Postcard

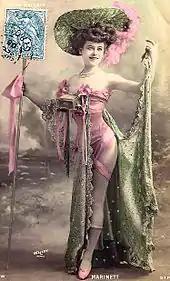
Folies Bergère costume,

After the war, the production of postcards continued, albeit in different styles than before. Demand for postcards decreased, especially as telephone usage grew. There was still a need for postcards, which would be dubbed the "poor man's telephone". As tastes changed, publishers began focusing on scenic views, humor, and fashion. "White border" cards, which existed prior to the war, were produced in greater numbers from roughly 1915 to 1930 in the United States. They required less ink and had lower production standards than fine German cards. These were later replaced by "linen" postcards in the 1930s and 1940s, which used a printing process popularized by Curt Teich. Finally, the modern era of Photochrom (often shortened simply to "chrome") postcards began in 1939, and gained momentum around 1950. These glossy, colorful postcards are what we most commonly encounter today. Postcard sales dropped to around 25% of 1990s levels, with the growing popularity of social media around 2007, resulting in closure of long-established printers such as J Salmon Ltd in 2017.